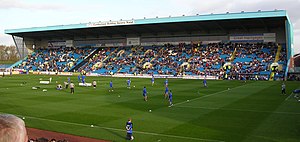
Brunton Park
Brunton Park
Brunton Park er et fodboldstadion i Carlisle i England, der er hjemmebane for League One-klubben Carlisle United. Stadionet har plads til 16.651 tilskuere, og blev indviet i år 1909.